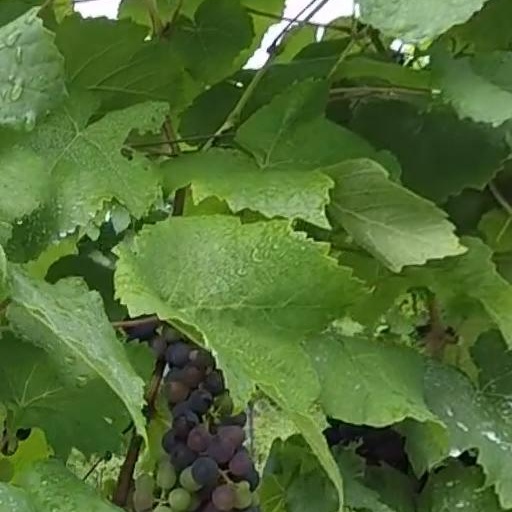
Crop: grape